Australia in World War II

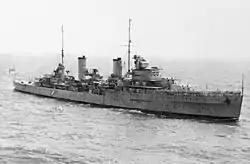
in 1940

The RAN became the first of the Australian services to see action in the Mediterranean theatre. At the time Italy entered the war on 10 June 1940 the RAN had a single cruiser and the five elderly destroyers of the so-called 'Scrap Iron Flotilla' at Alexandria with the British Mediterranean Fleet. During the first days of the Battle of the Mediterranean, "Sydney" sank an Italian destroyer and a submarine. The Mediterranean Fleet maintained a high operational tempo, and on 19 July, "Sydney", with a British destroyer squadron in company, engaged the fast Italian light cruisers and in the Battle of Cape Spada. In the running battle which followed, "Bartolomeo Colleoni" was sunk. The Australian ships spent much of their time at sea throughout 1940. "Sydney"s sister ship, , relieved her in February 1941.